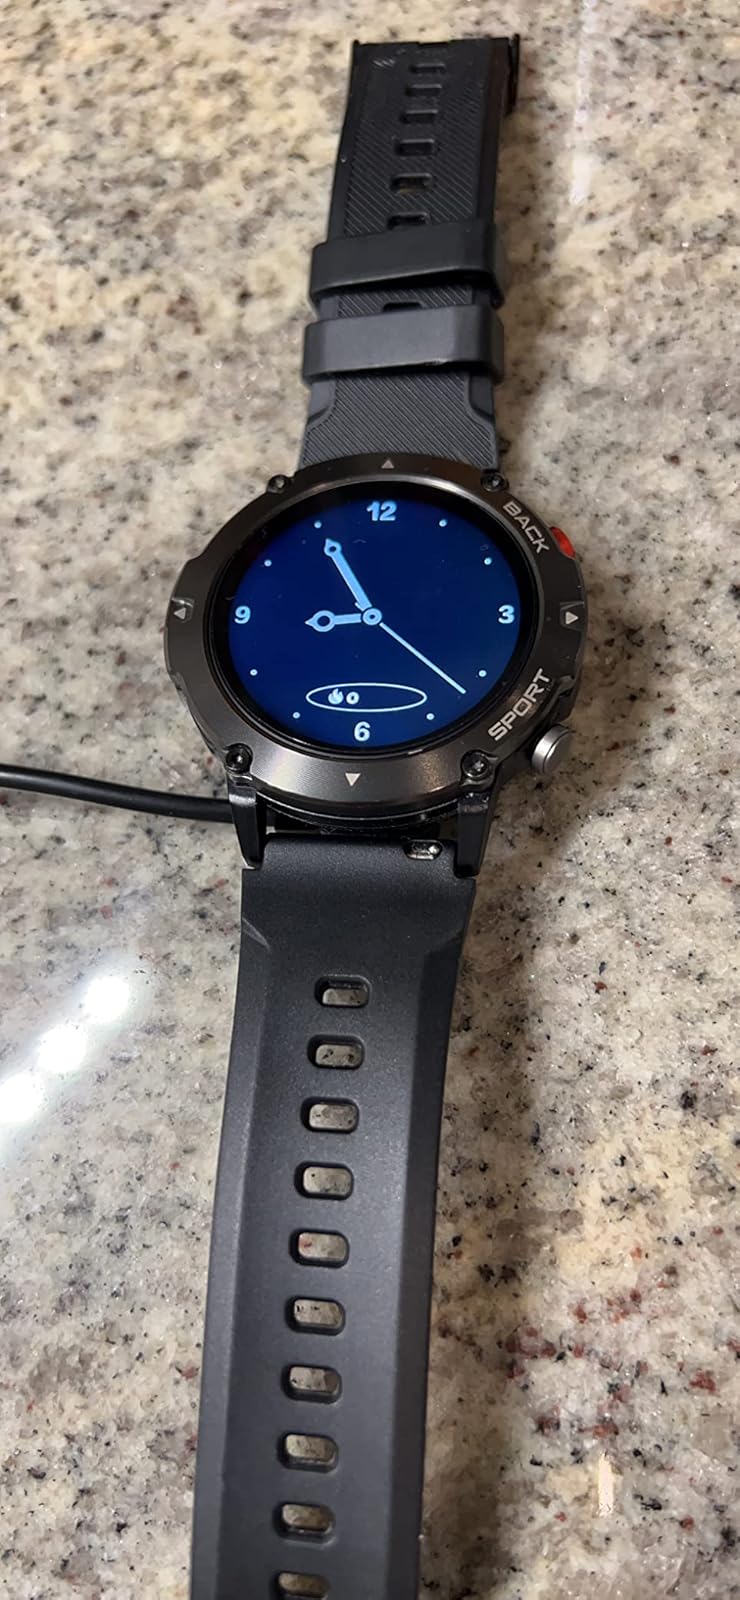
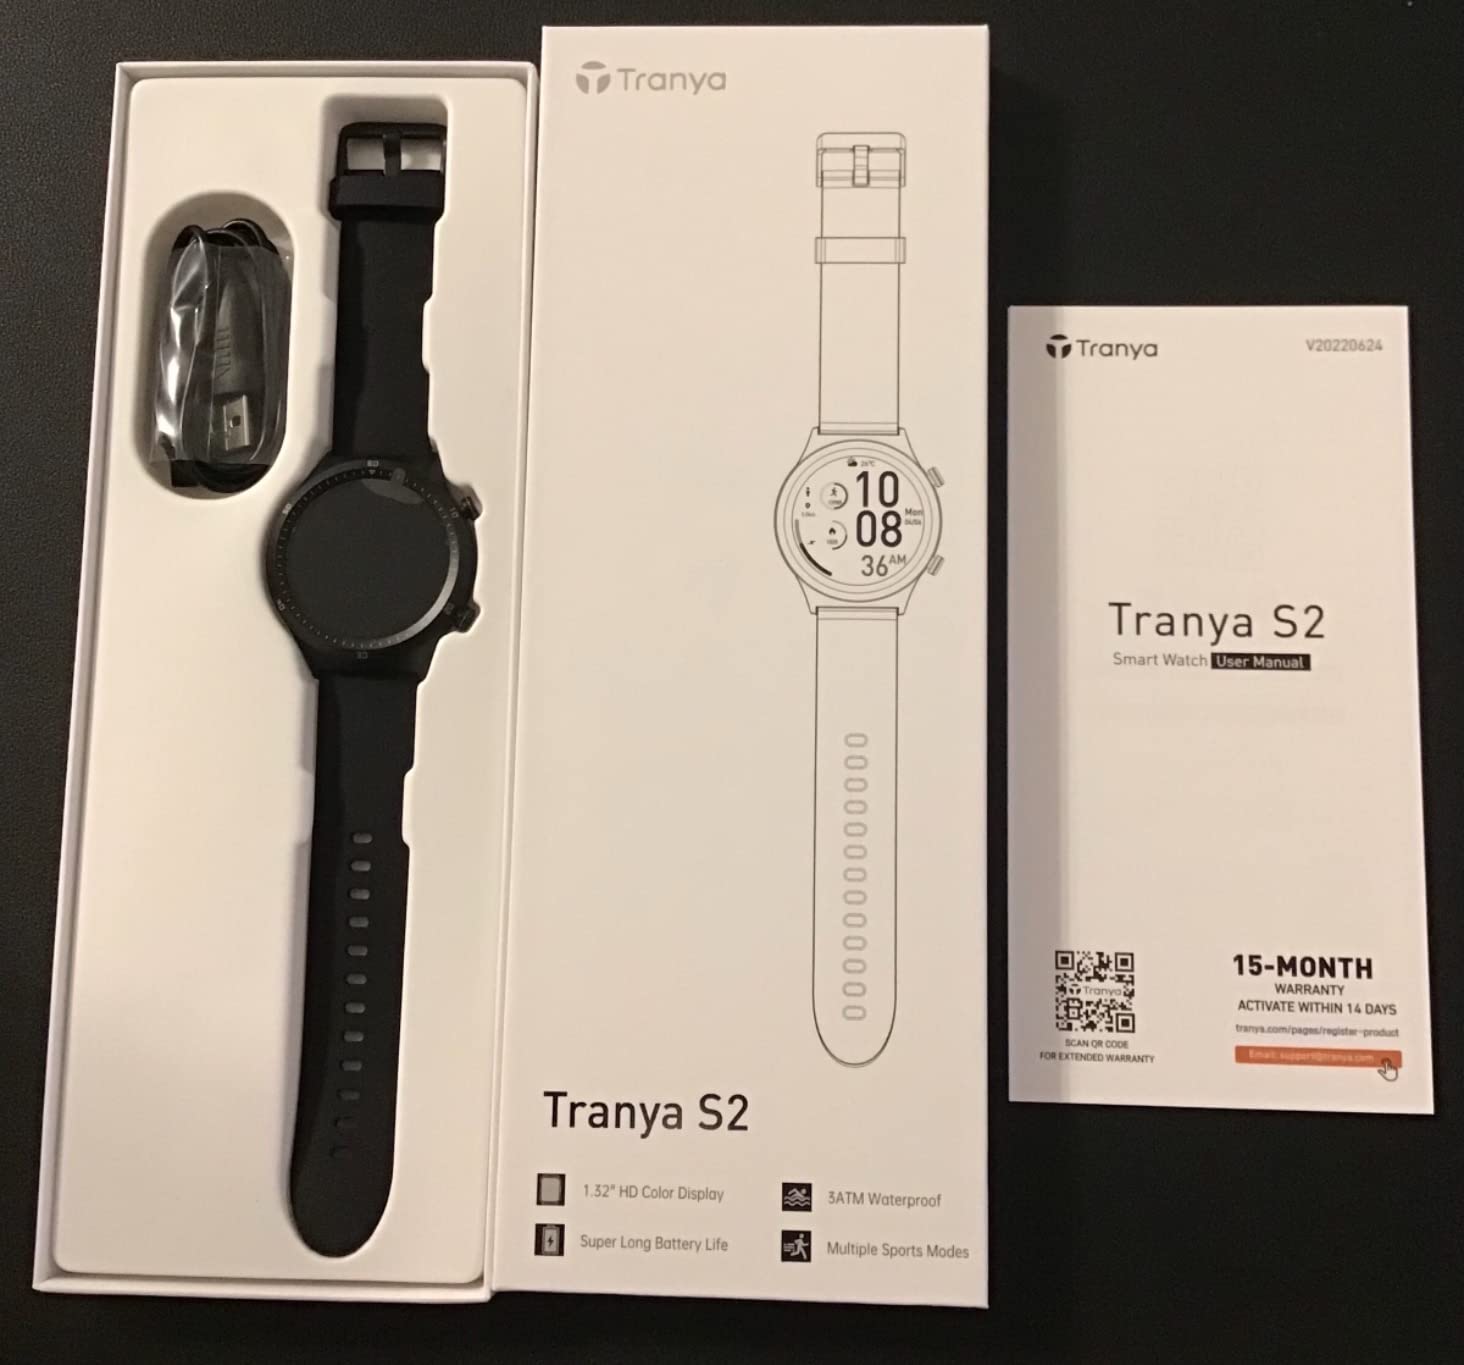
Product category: smartwatch
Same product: no